2017 Turku attack

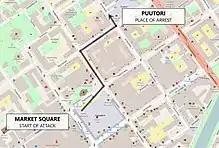

At 19:00 on 18 August 2017, the police held a press conference where they reported that the nature of the attack had not yet been established. On 19 August at 14:00, the Finnish National Bureau of Investigation (NBI) announced that the arrested main suspect was an 18-year-old Moroccan man, and that the case was suspected to be a terrorist attack. NBI reported that police had raided a flat in the Varissuo suburb of Turku, home to a large immigrant population, and an asylum-seekers' reception centre in the Pansio suburb of Turku overnight between 18 and 19 August. Four more persons were arrested while one person was placed under an international arrest warrant. A white Fiat Ducato belonging to one of the suspects was seized during the raids.